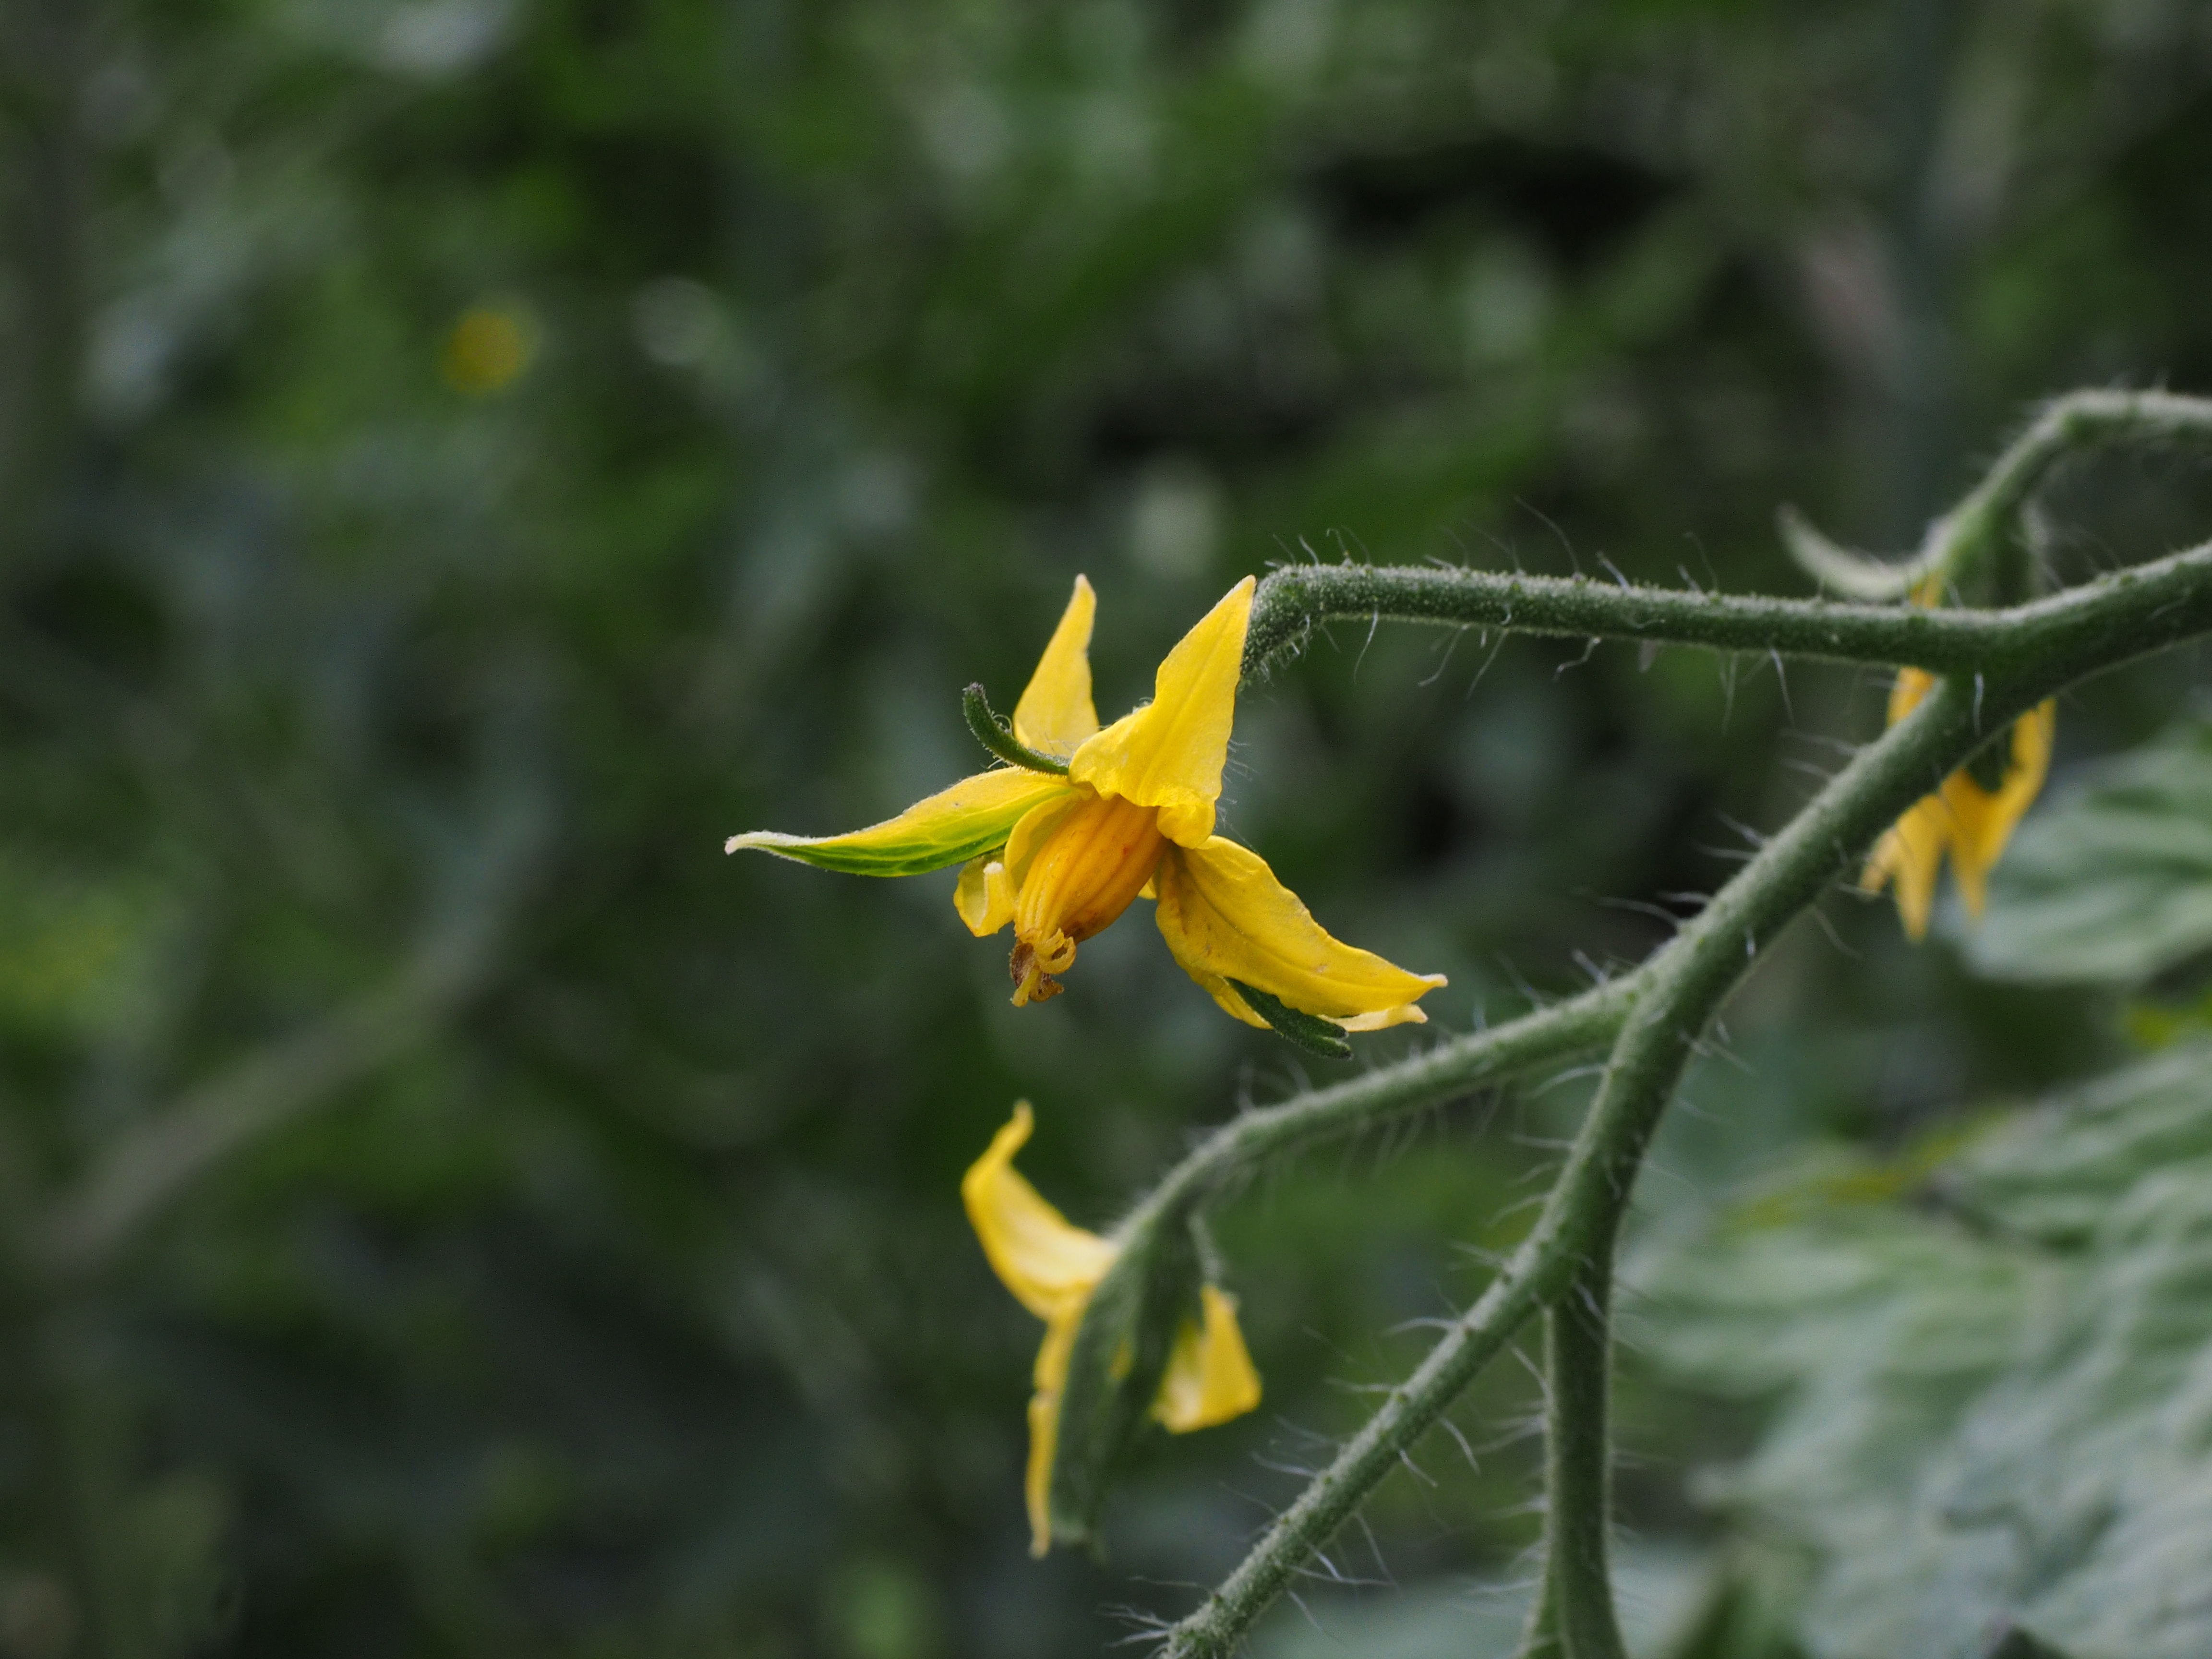
nature, blossom, plant, leaf, flower, bloom, botany, yellow, flora, tomato, wildflower, macro photography, flowering plant, nachtschattengew chs, tomato plant, tomato flower, plant stem, land plant, fawn lily